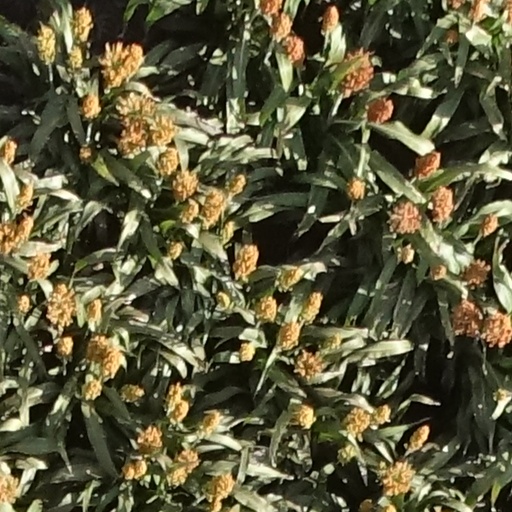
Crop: sorghum